Lamborghini Countach

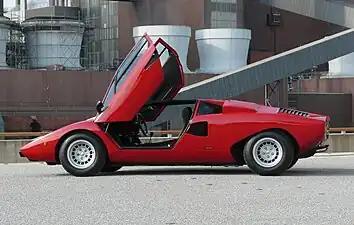

The scissor doors of the Countach prototype were a prominent design feature carried over to the production Countach as well as many subsequent Lamborghini models. First appearing on Gandini's 1968 Alfa Romeo Carabo concept car, they attached to the vehicle structure at the front of the door using horizontal hinges, so that they lifted up and tilted forward when opened. The mechanism was assisted by gas struts, which supported the weight of the doors and smoothed the opening and closing motion. Gandini incorporated this door design as both a styling gesture and to facilitate entry. The car's wide chassis and high and wide doorsills made entry using conventional doors difficult in narrow spaces. Conversely, care needed to be taken in opening the scissor doors under low ceilings. Due to poor rearward visibility and the wide sills, many Countach drivers park by opening the door, sitting on the sill, and reversing into the parking spot while looking over the back of the car from outside. The scissor doors made it difficult to exit the car following a rollover accident. Lamborghini engineers studied solutions to this problem including an easily removable "kick-out" windscreen or using explosive bolts to remove the doors following an accident, although neither were incorporated into the production Countach.